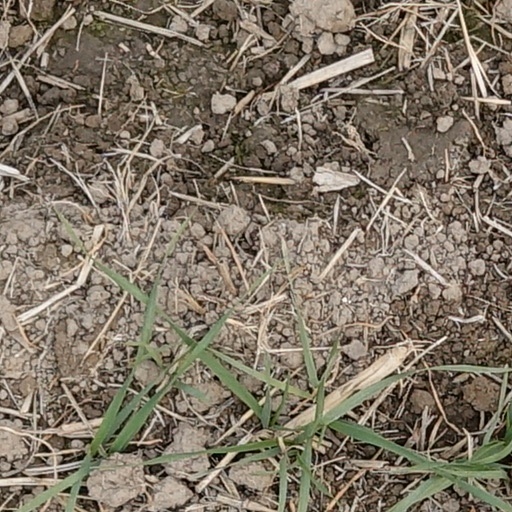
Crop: wheat